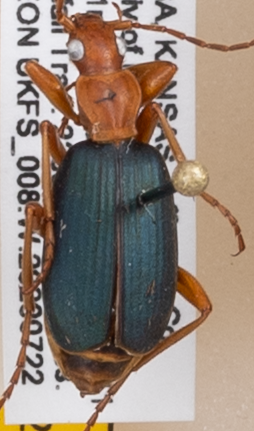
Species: Brachinus alternans
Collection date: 2020-07-22
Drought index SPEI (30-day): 1.28
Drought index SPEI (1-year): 1.28
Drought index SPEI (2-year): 2.01